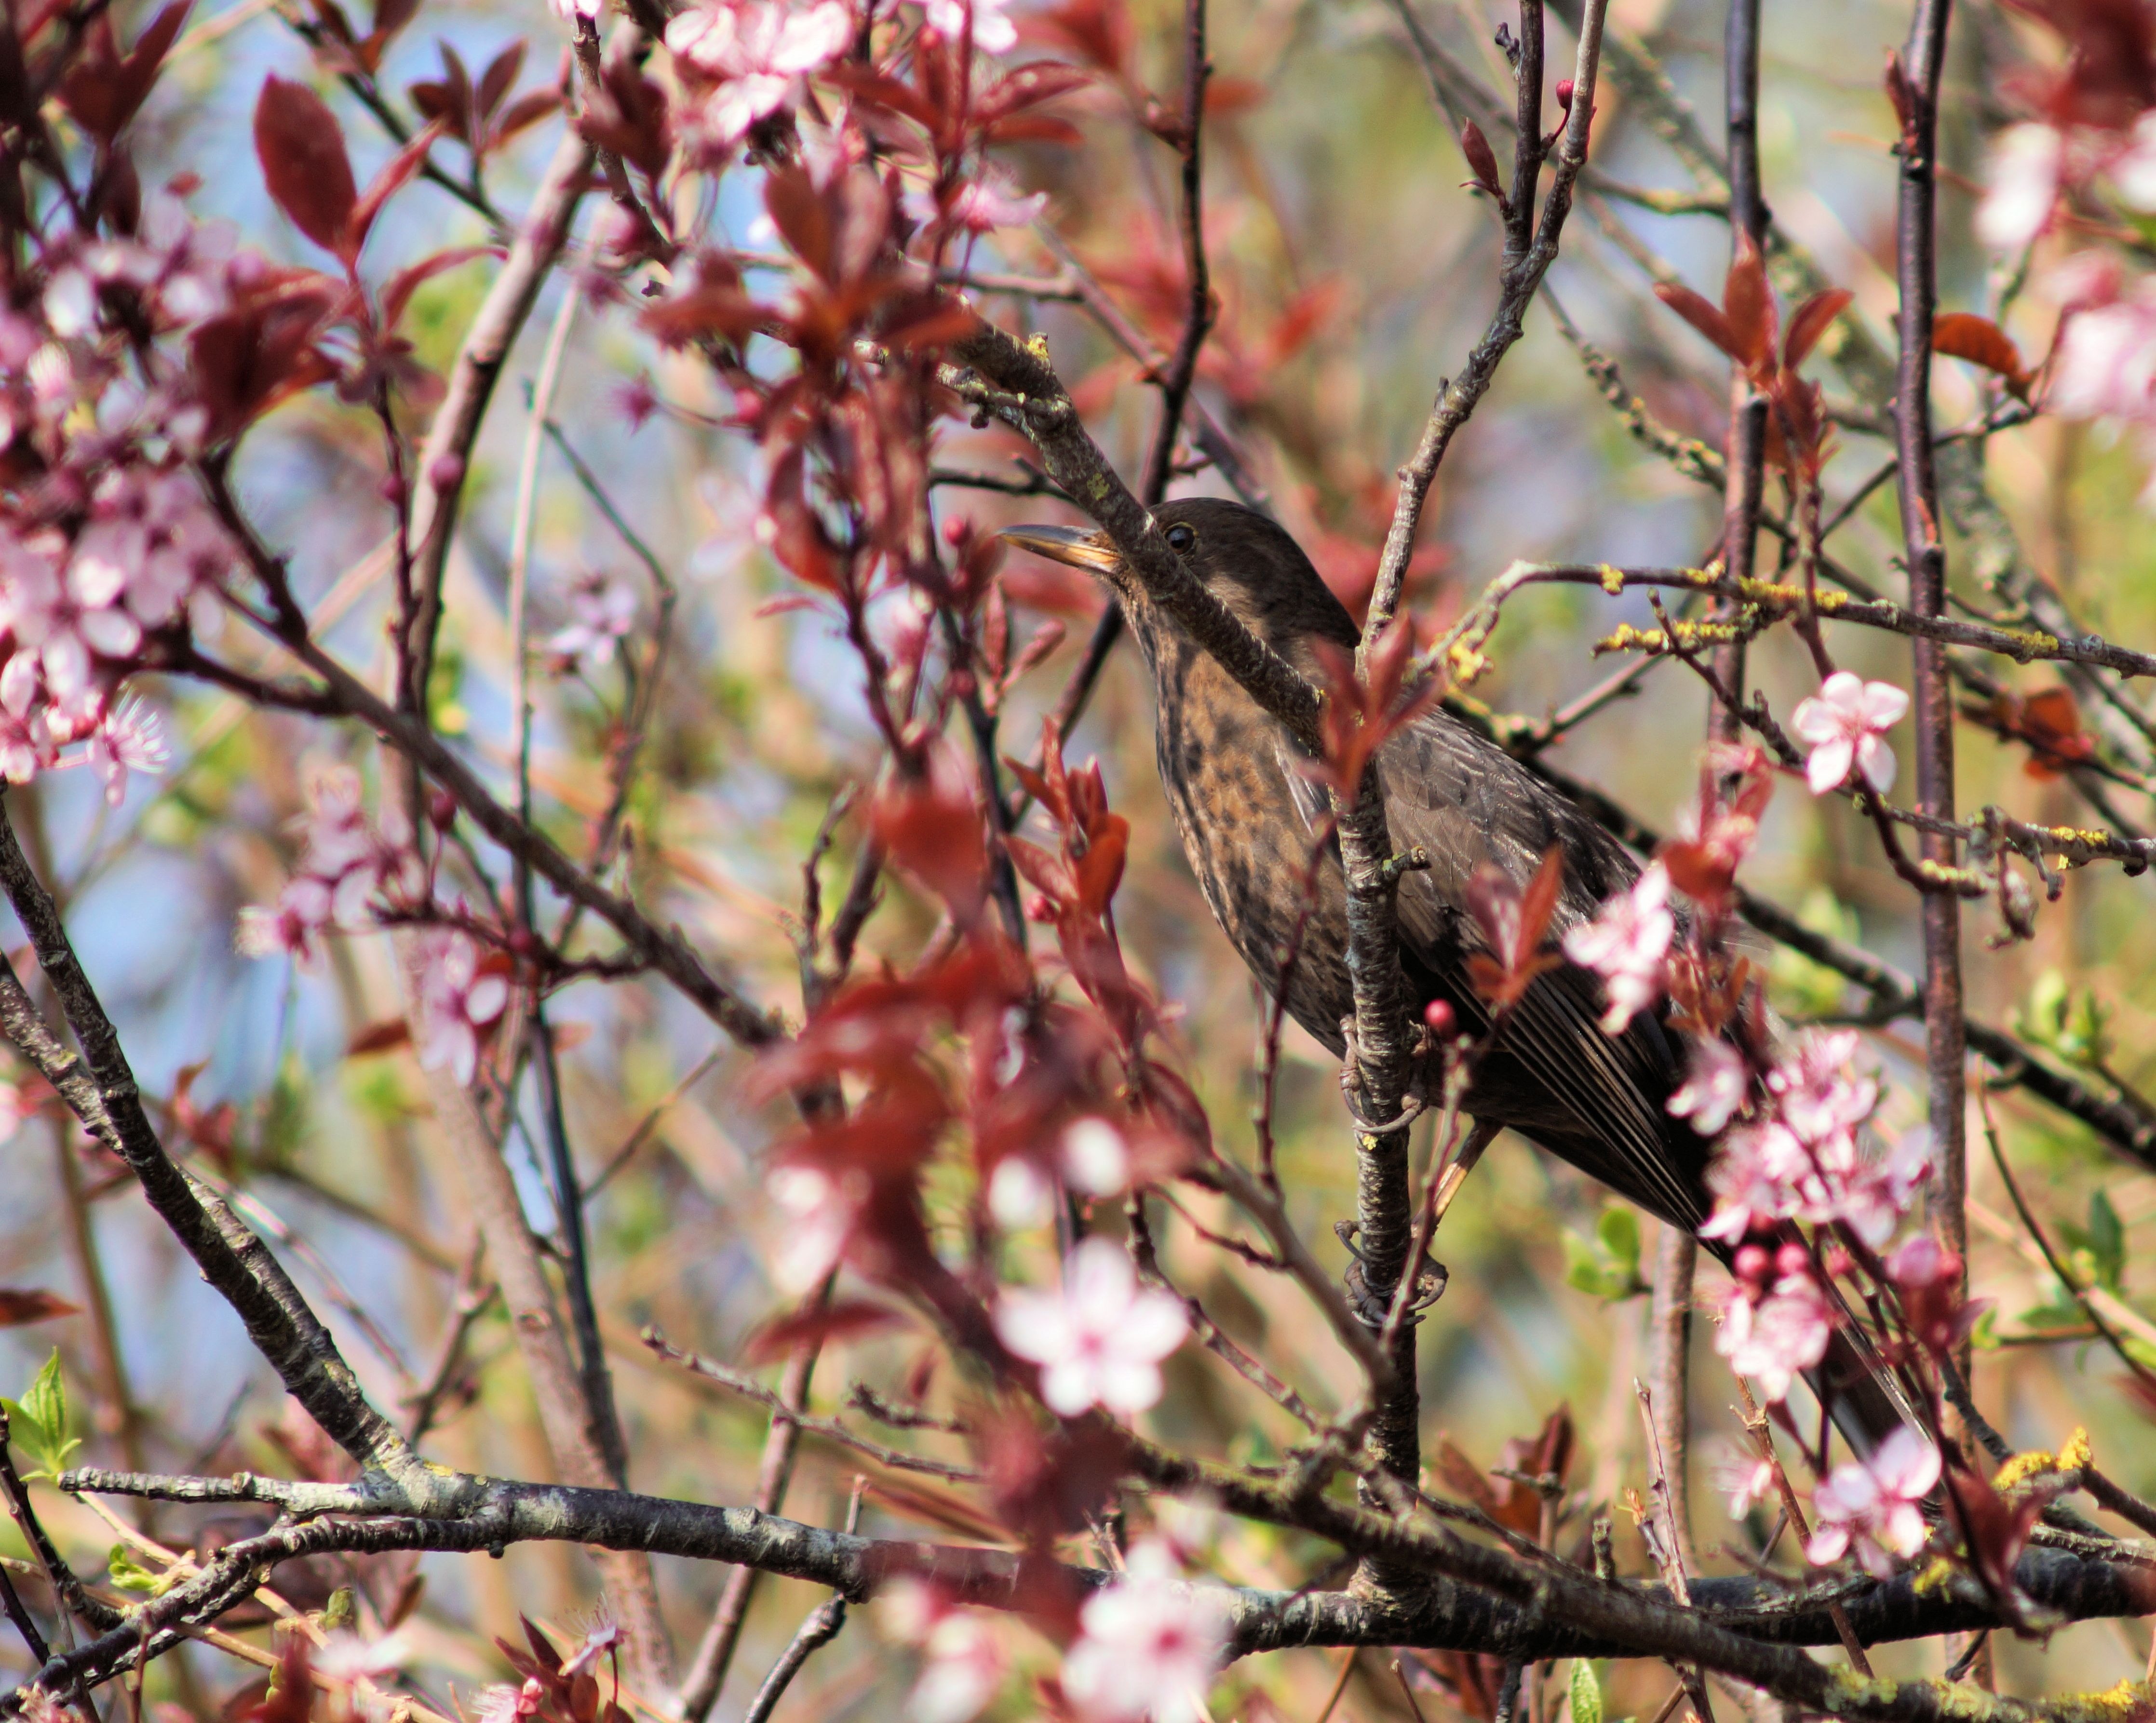
tree, branch, blossom, bird, plant, leaf, flower, bloom, wildlife, spring, produce, autumn, flora, season, fauna, twig, shrub, blackbird, hiding place, cherry blossoms, perching bird